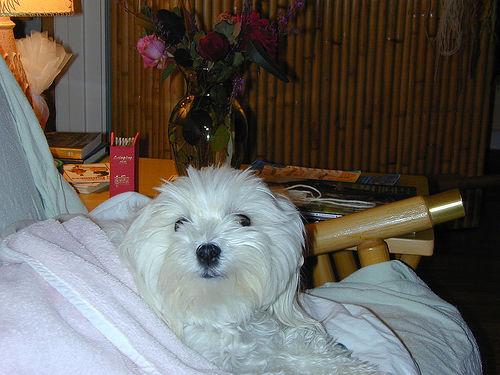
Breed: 249-n000101-Maltese_dog